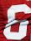
Number: 6